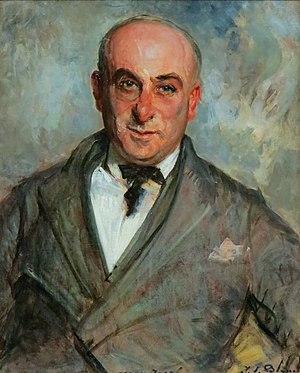
Etude pour le portrait de Max Jacob, 1921 par Jacques-Emile Blanche.
Max Jacob, né le 12 juillet 1876 à Quimper et mort le 5 mars 1944 à Drancy, est un poète moderniste et romancier mais aussi un peintre français.